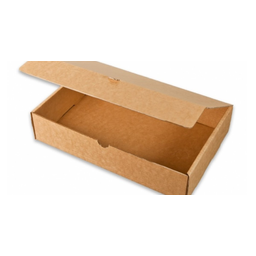
Label: cardboard